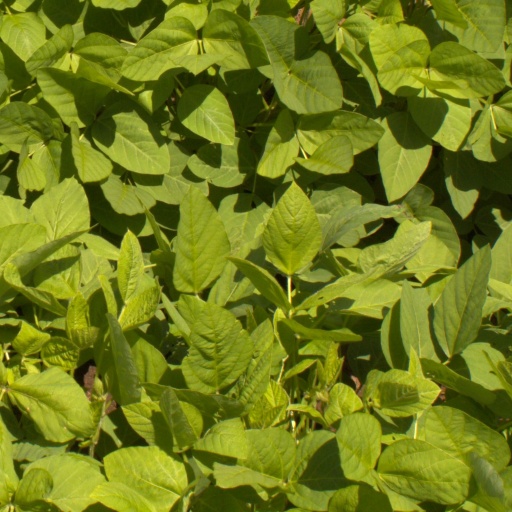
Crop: soybean